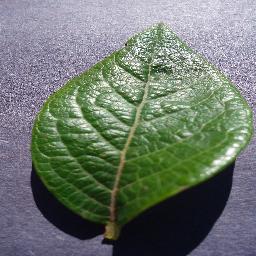
Label: Blueberry___healthy